Thyra J. Edwards

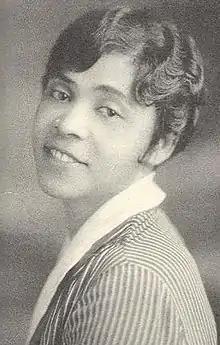
Edwards in an undated photograph.

Thyra Johnson Edwards (December 25, 1897 – July 9, 1953) was an African-American educator, social worker, journalist, labor and civil rights activist, and women's rights activist. Pan-Africanist, and communist.